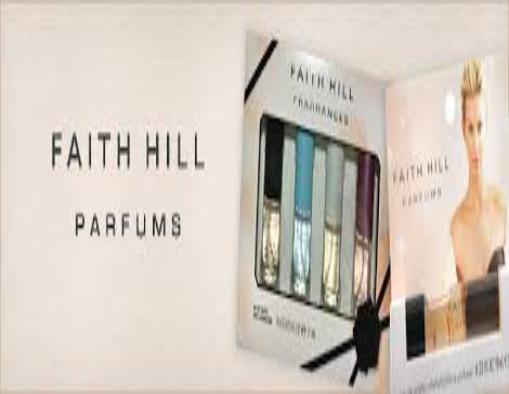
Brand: Faith Hill Parfums
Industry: Necessities